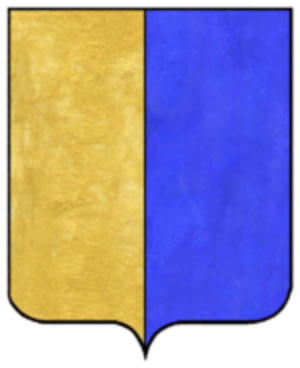
Blason de Moyenvic